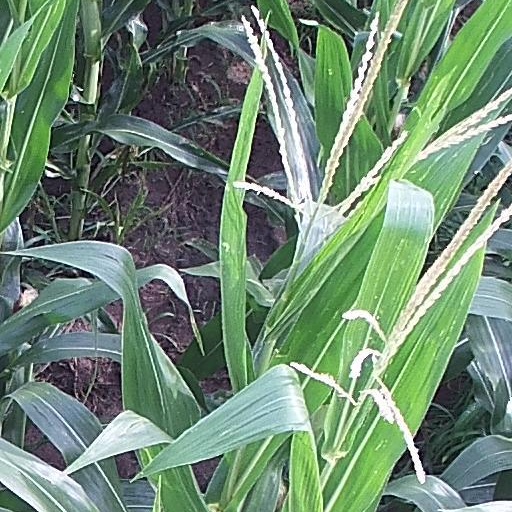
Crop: maize; corn